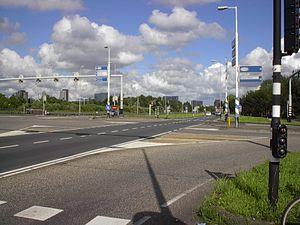
Haarlemmerweg est une avenue d'Amsterdam.